Charles Roller

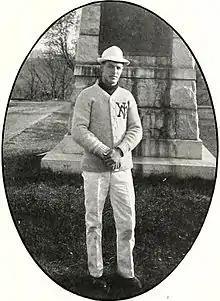
Roller pictured in "The Bomb 1908", VMI yearbook

Charles Summerville Roller Jr. (September 8, 1879 – March 16, 1963) was an American college football player and coach. He served as the head football coach at Furman University from 1901 to 1902 and at the Virginia Military Institute (VMI) from 1907 to 1908, compiling a career coaching record of 14–10–5. Roller led the 1902 Furman Baptists football team to wins over North Carolina A&M and South Carolina. From 1903 until 1913 Furman did not field a football team.